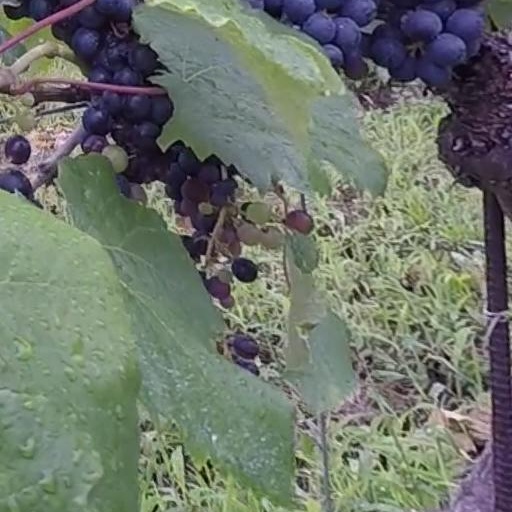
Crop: grape